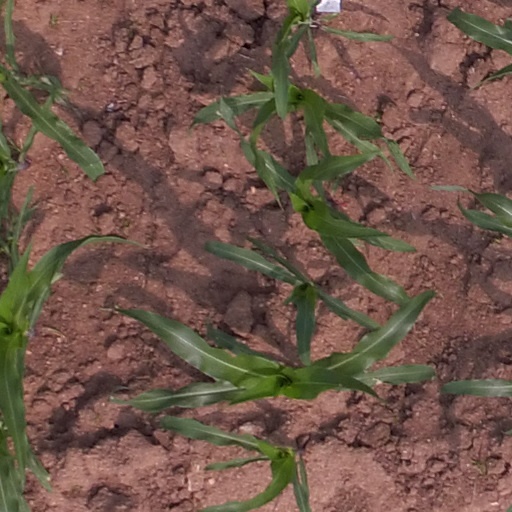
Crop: maize; corn